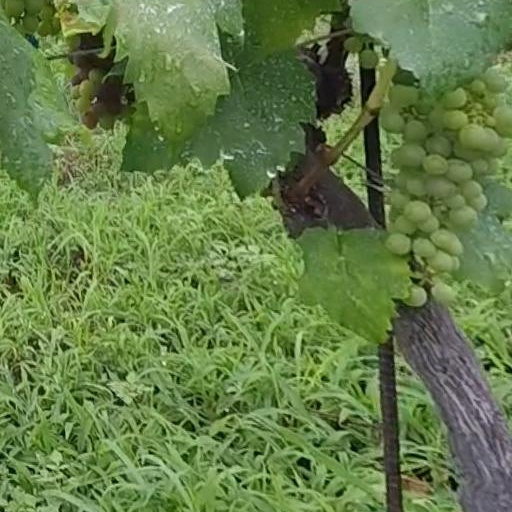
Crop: grape